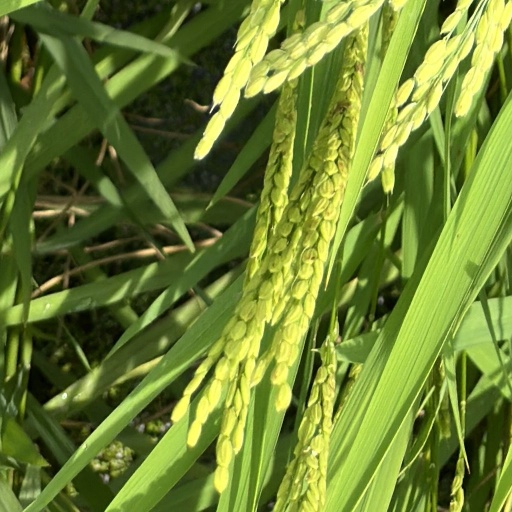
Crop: rice